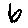
Label: 6